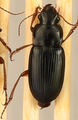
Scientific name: Harpalus paratus
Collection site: North Sterling NEON (STER), plot STER_033